Robert Cobb Kennedy

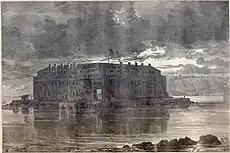
Fort Lafayette, site of Kennedy's execution

In 1864, Kennedy joined a small group of fellow Confederate operatives in a plot to burn New York City in retaliation for General Sheridan's scorched-earth tactics in Virginia. Each of the conspirators was equipped with incendiary devices, with which they planned to start fires in a number of hotels around the city where they had procured rooms. The goal of the plot was to overwhelm the local fire departments, burning much of the city and striking a blow to Union morale. While most of the conspirators proceeded as planned, Kennedy added his own twist, using one of his incendiaries to set a fire at Barnum's American Museum, allegedly because "it would be fun to start a scare." The plot ultimately failed, with the fires being quickly extinguished. The conspirators had failed to open any windows, which restricted airflow. Had they done so, it is likely that the blazes would have burned out of control, as intended.